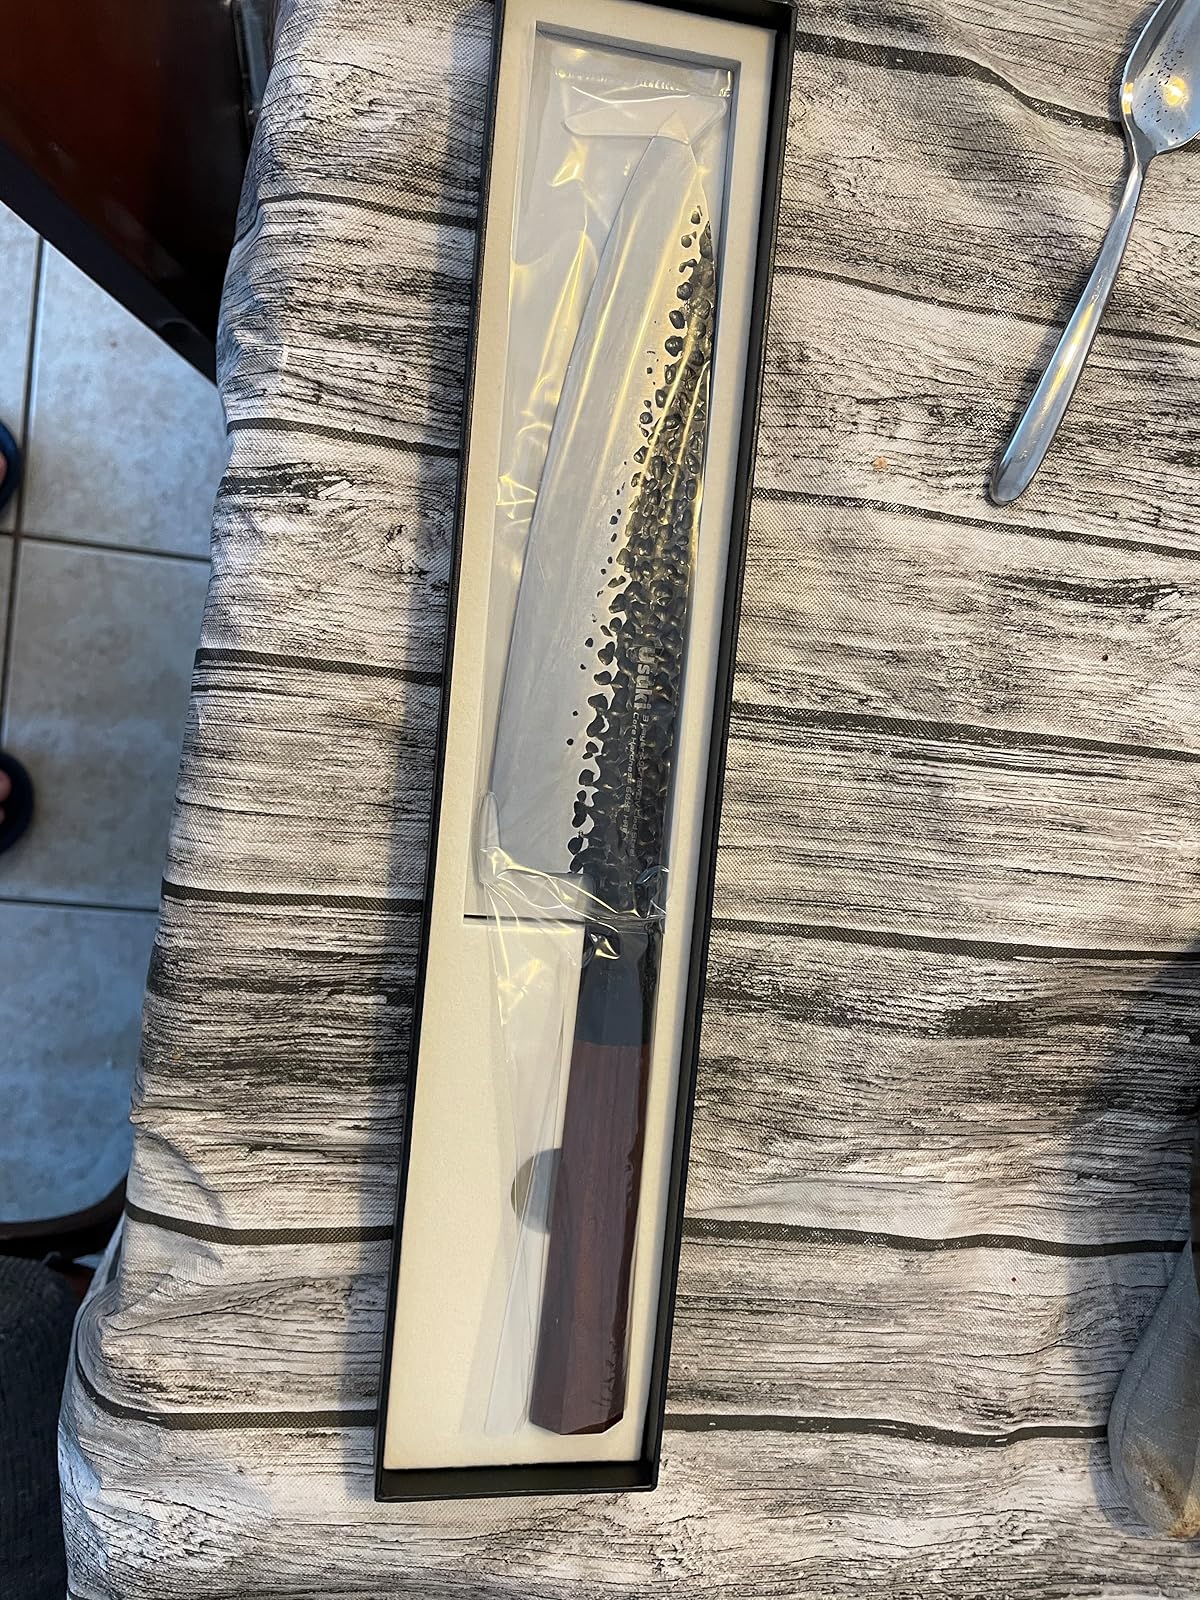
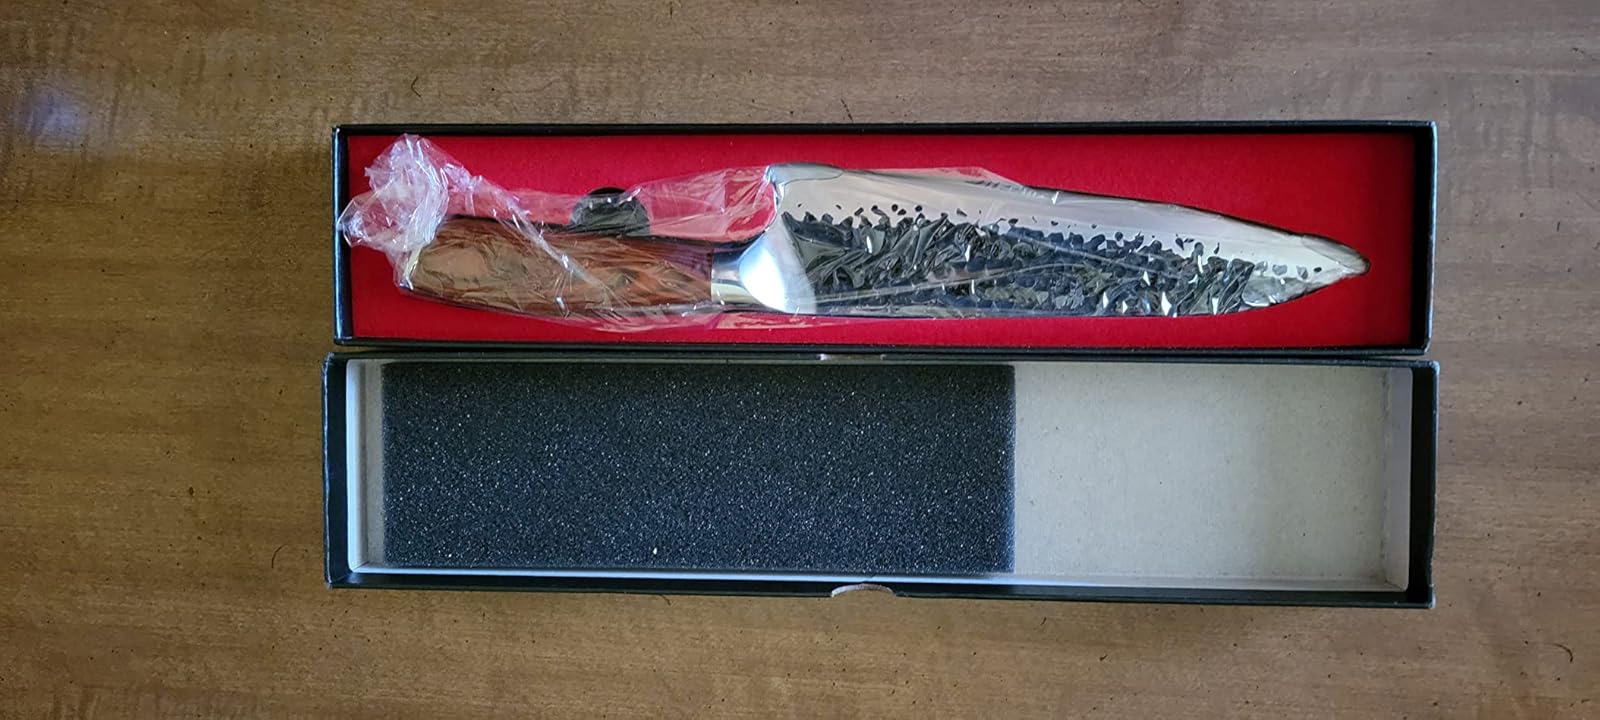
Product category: items_knife
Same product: no